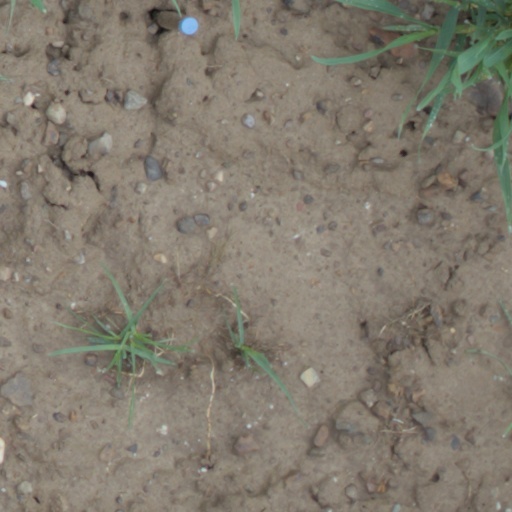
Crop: wheat